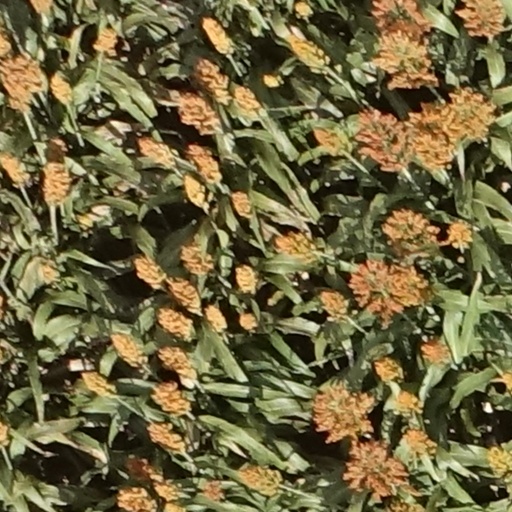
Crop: sorghum